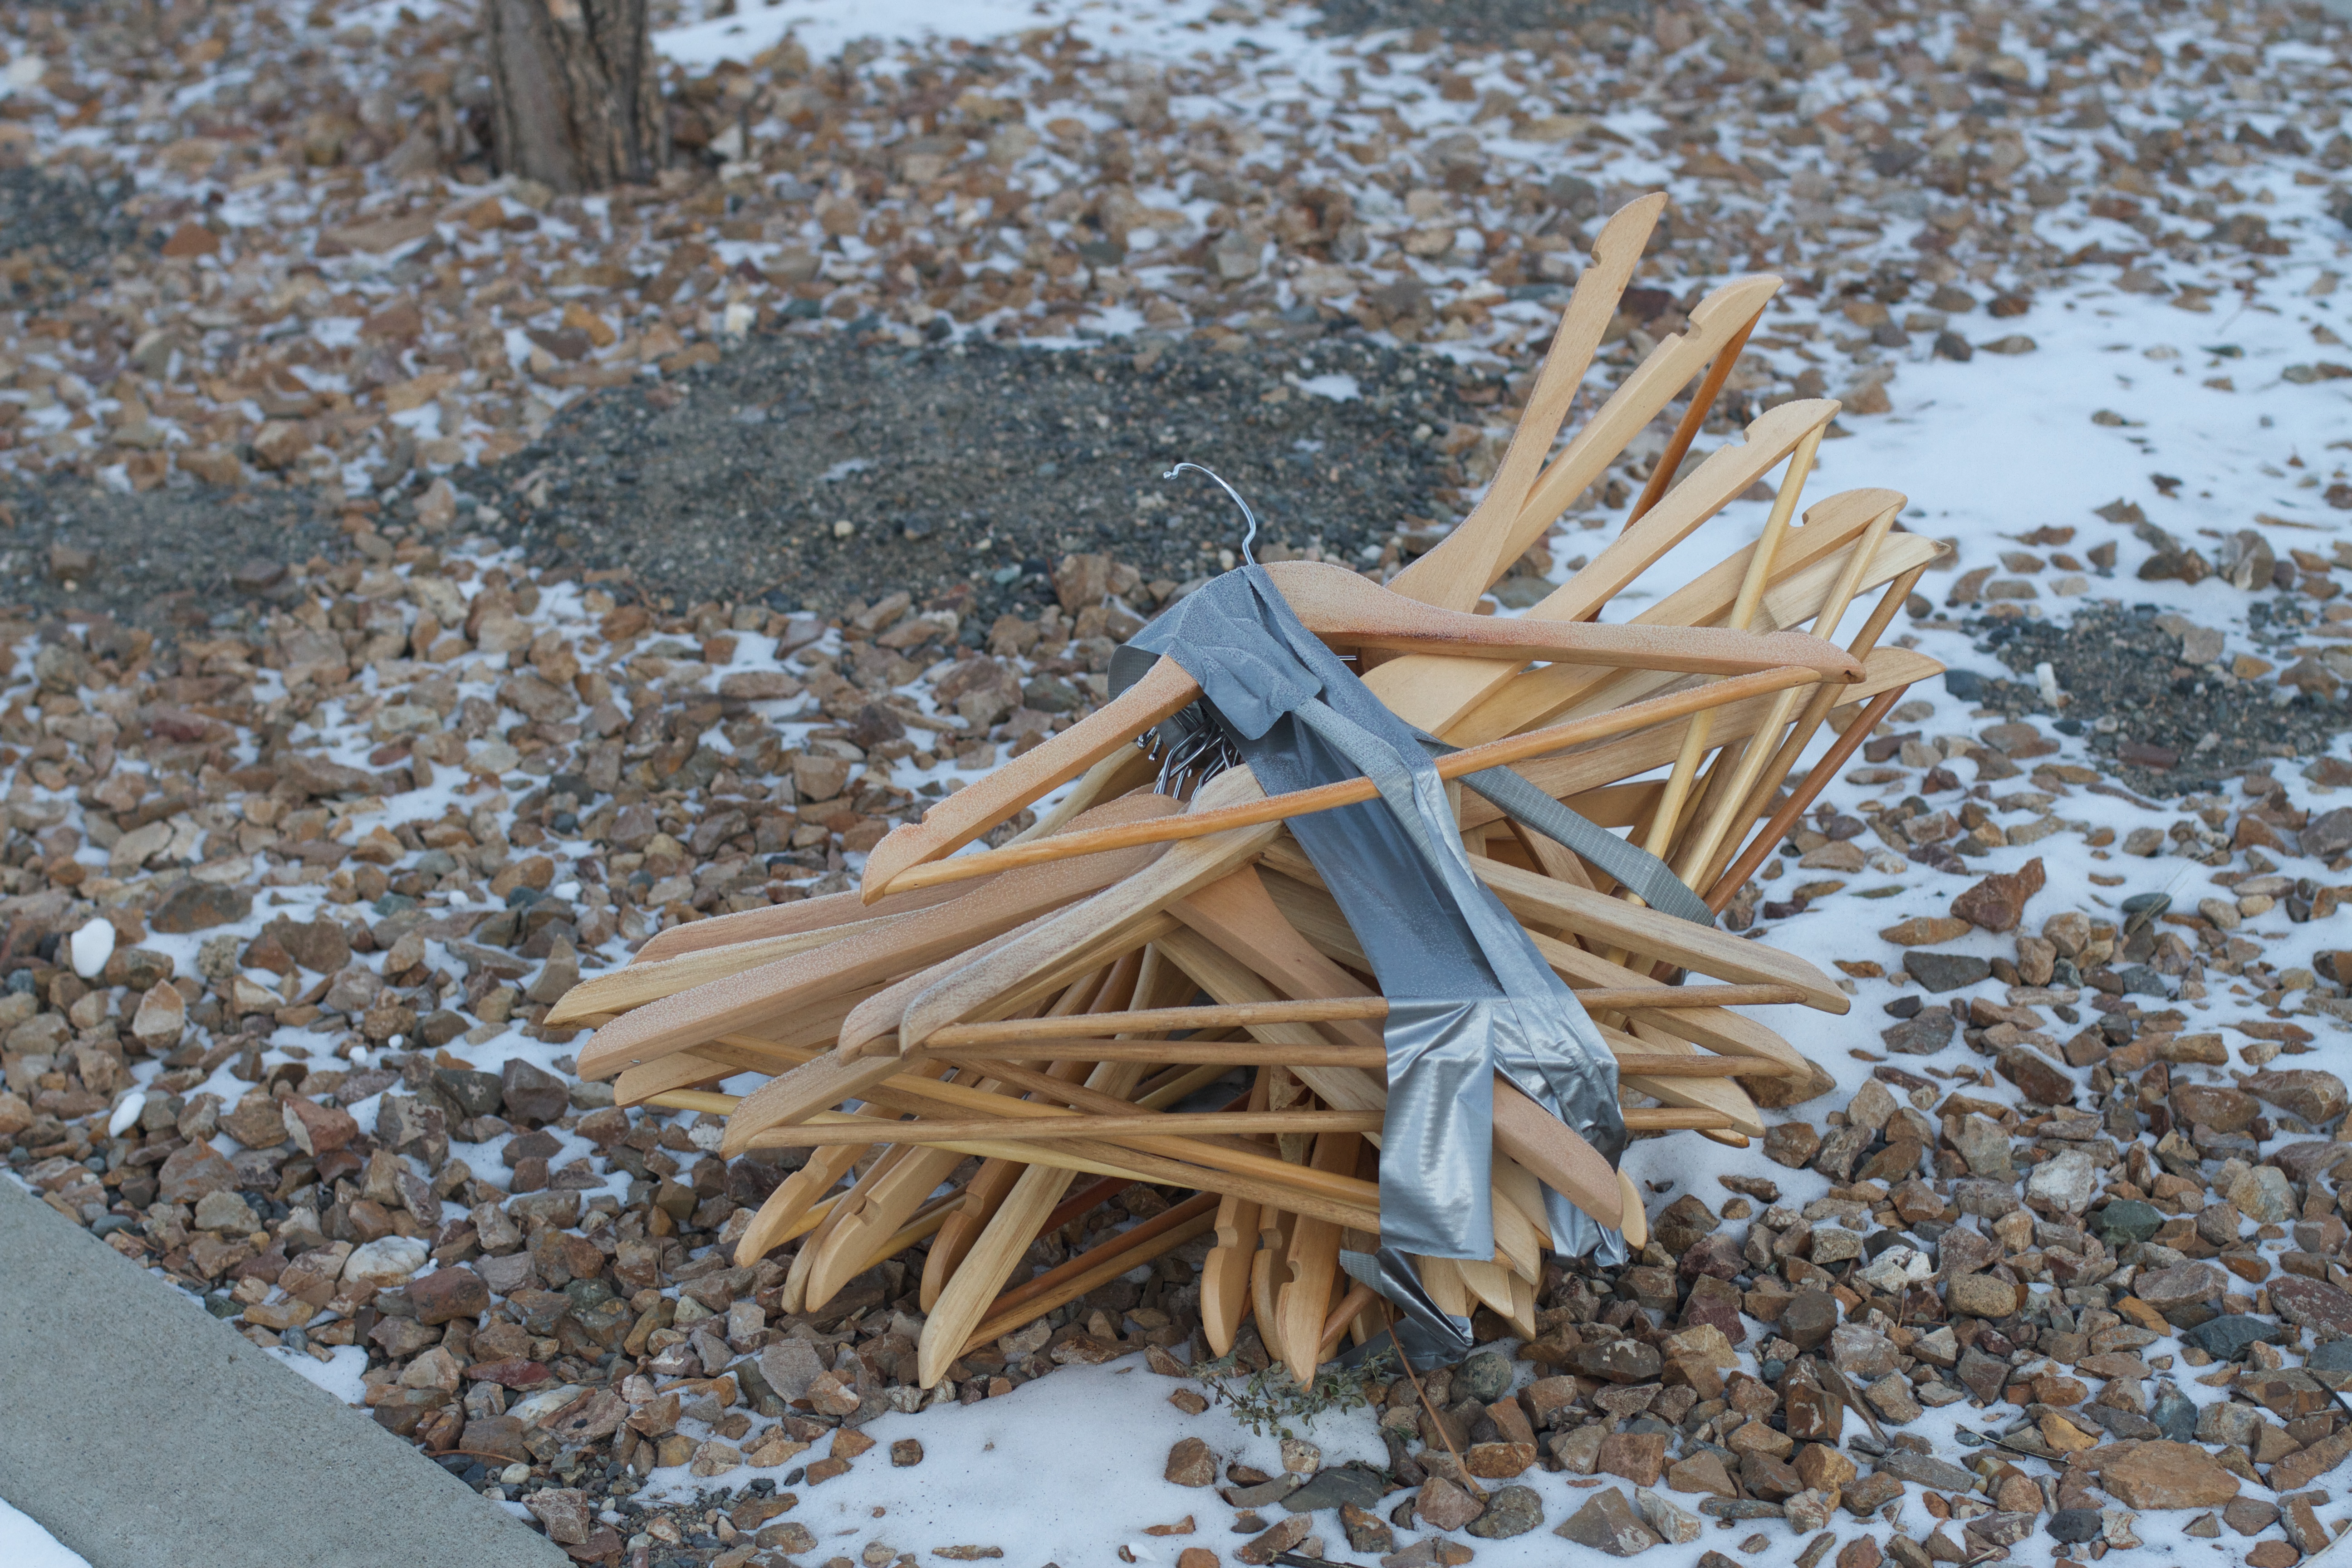
sand, branch, wood, leaf, frost, soil, material, twig, grass family